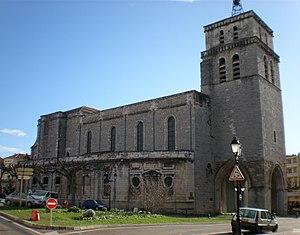
La cathédrale Saint-Jean-Baptiste d'Alès (Gard)
La cathédrale Saint-Jean-Baptiste est une cathédrale catholique romaine du diocèse de Nîmes. Elle est située à Alès, sous-préfecture du département du Gard en France.
Alès est une commune française située dans le département du Gard, en région Occitanie. Souvent considérée comme la « capitale » des Cévennes, elle est le siège d'une des deux sous-préfectures du Gard.
Le diocèse d'Alais est un ancien diocèse de l'Église catholique en France. Érigé en 1694, il est un des diocèses historiques de l'ancienne province du Languedoc. Le siège épiscopal est supprimé en 1801. Depuis 1877, les évêques diocésains de Nîmes ont relevé le titre d'évêque d'Alès, et portent depuis le titre d'évêque de Nîmes et Alès.